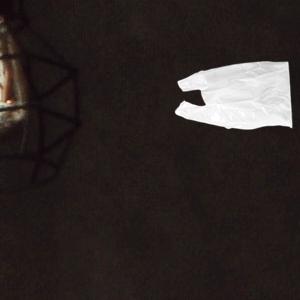
Label: plasticbags